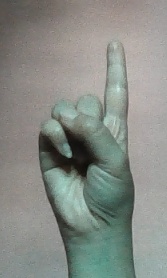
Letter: bb